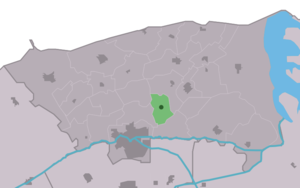
Wetsens est un village de la commune néerlandaise de Noardeast-Fryslân, situé dans la province de Frise.